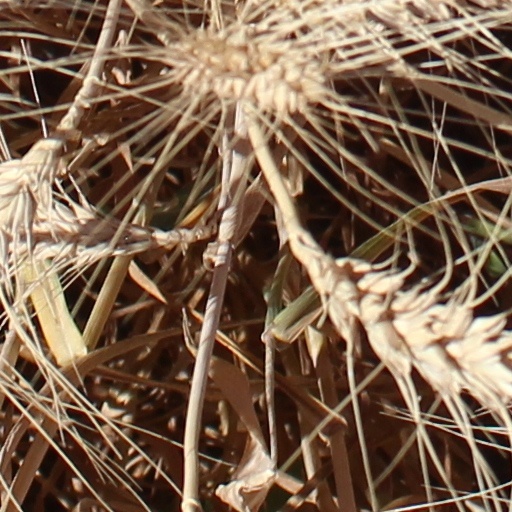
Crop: wheat